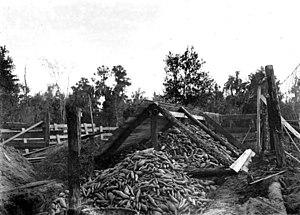
Stockage de patates douces en fosse
La culture de la patate douce se pratique dans toutes les régions tropicales et subtropicales du monde, dans une bande allant de 30° de latitude Nord à 30° de latitude Sud. Cette culture s'étend sur une surface totale de 9,2 millons d'hectares, dans plus de 115 pays, pour un rendement moyen en tubercules de 12,3 tonnes par hectare.
Le stockage des patates douces est, compte tenu de la grande sensibilité de ces tubercules à la dégradation, une préoccupation très importante pour les producteurs, en particulier pour les exploitations de subsistance en Afrique et dans les pays en développement. En raison de sa période de croissance relativement courte, de sa tolérance à la sécheresse et de son rendement élevé sur des sols pauvres, la patate douce est utilisée comme réserve de famine pour nombre de ces ménages. Cependant, il s'agit d'une source de nourriture très périssable susceptible d'être détruite par les micro-organismes, par la dégradation métabolique, par la destruction physique et par l'action des ravageurs. En tant que tels, ces tubercules ne sont généralement pas stockés pendant de longues périodes après la récolte. Il s’agit d’un obstacle majeur à l’utilisation optimale de cette culture et cela génère beaucoup de déchets.
La patate, ou patate douce, est une espèce de plantes dicotylédones de la famille des Convolvulaceae, tribu des Ipomoeeae, vraisemblablement originaire d'Amérique tropicale. C'est une plante herbacée vivace dont la culture est très répandue dans toutes les régions tropicales et subtropicales, où on la cultive principalement pour ses tubercules comestibles, riches en amidon. Le terme « patate » désigne aussi par métonymie les tubercules produits par cette plante. La patate est un cultigène hexaploïde, inconnu à l'état sauvage, cependant on a découvert en Amérique du Sud des formes sauvages tétraploïdes d’Ipomoea batatas.